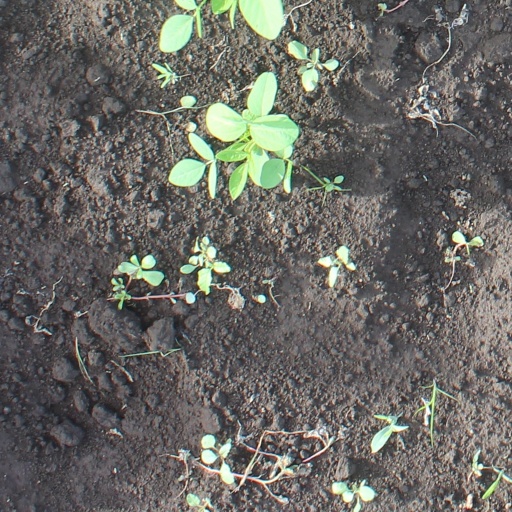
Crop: soybean